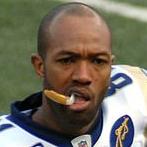
Age: 31